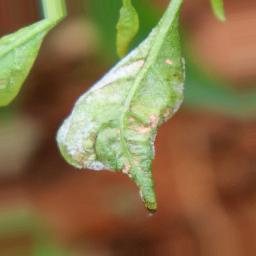
Label: powdery mildew